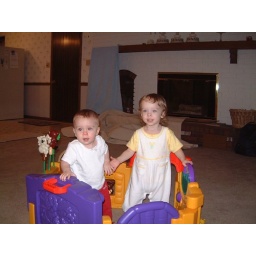
Kylee and Belle playing in little castle at G&G S's house fav